Ioan-Iovitz Popescu

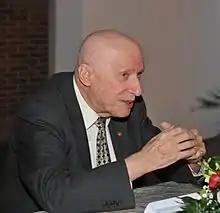
Iovitzu Popescu

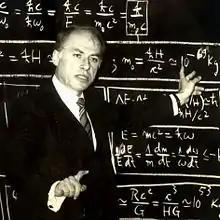
Ioan-Iovitz Popescu giving a lecture, University of Bucharest, 1982

Ioan-Iovitz "Iovitzu" Popescu (October 1, 1932 – 22 December, 2023) was a Romanian physicist and linguist, emeritus professor at University of Bucharest, Faculty of Physics, and member of the Romanian Academy. In the field of physics, he is best known for his work on gas discharges and plasma physics, as well as his collaborations with Denisa Popescu in laser spectroscopy. He also had pioneering contributions in the field of gamma-ray lasers with Carl B. Collins and Silviu Olariu.